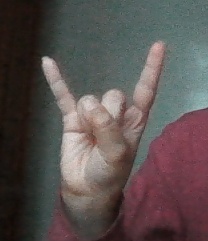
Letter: la